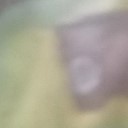
Label: Leaf_rust